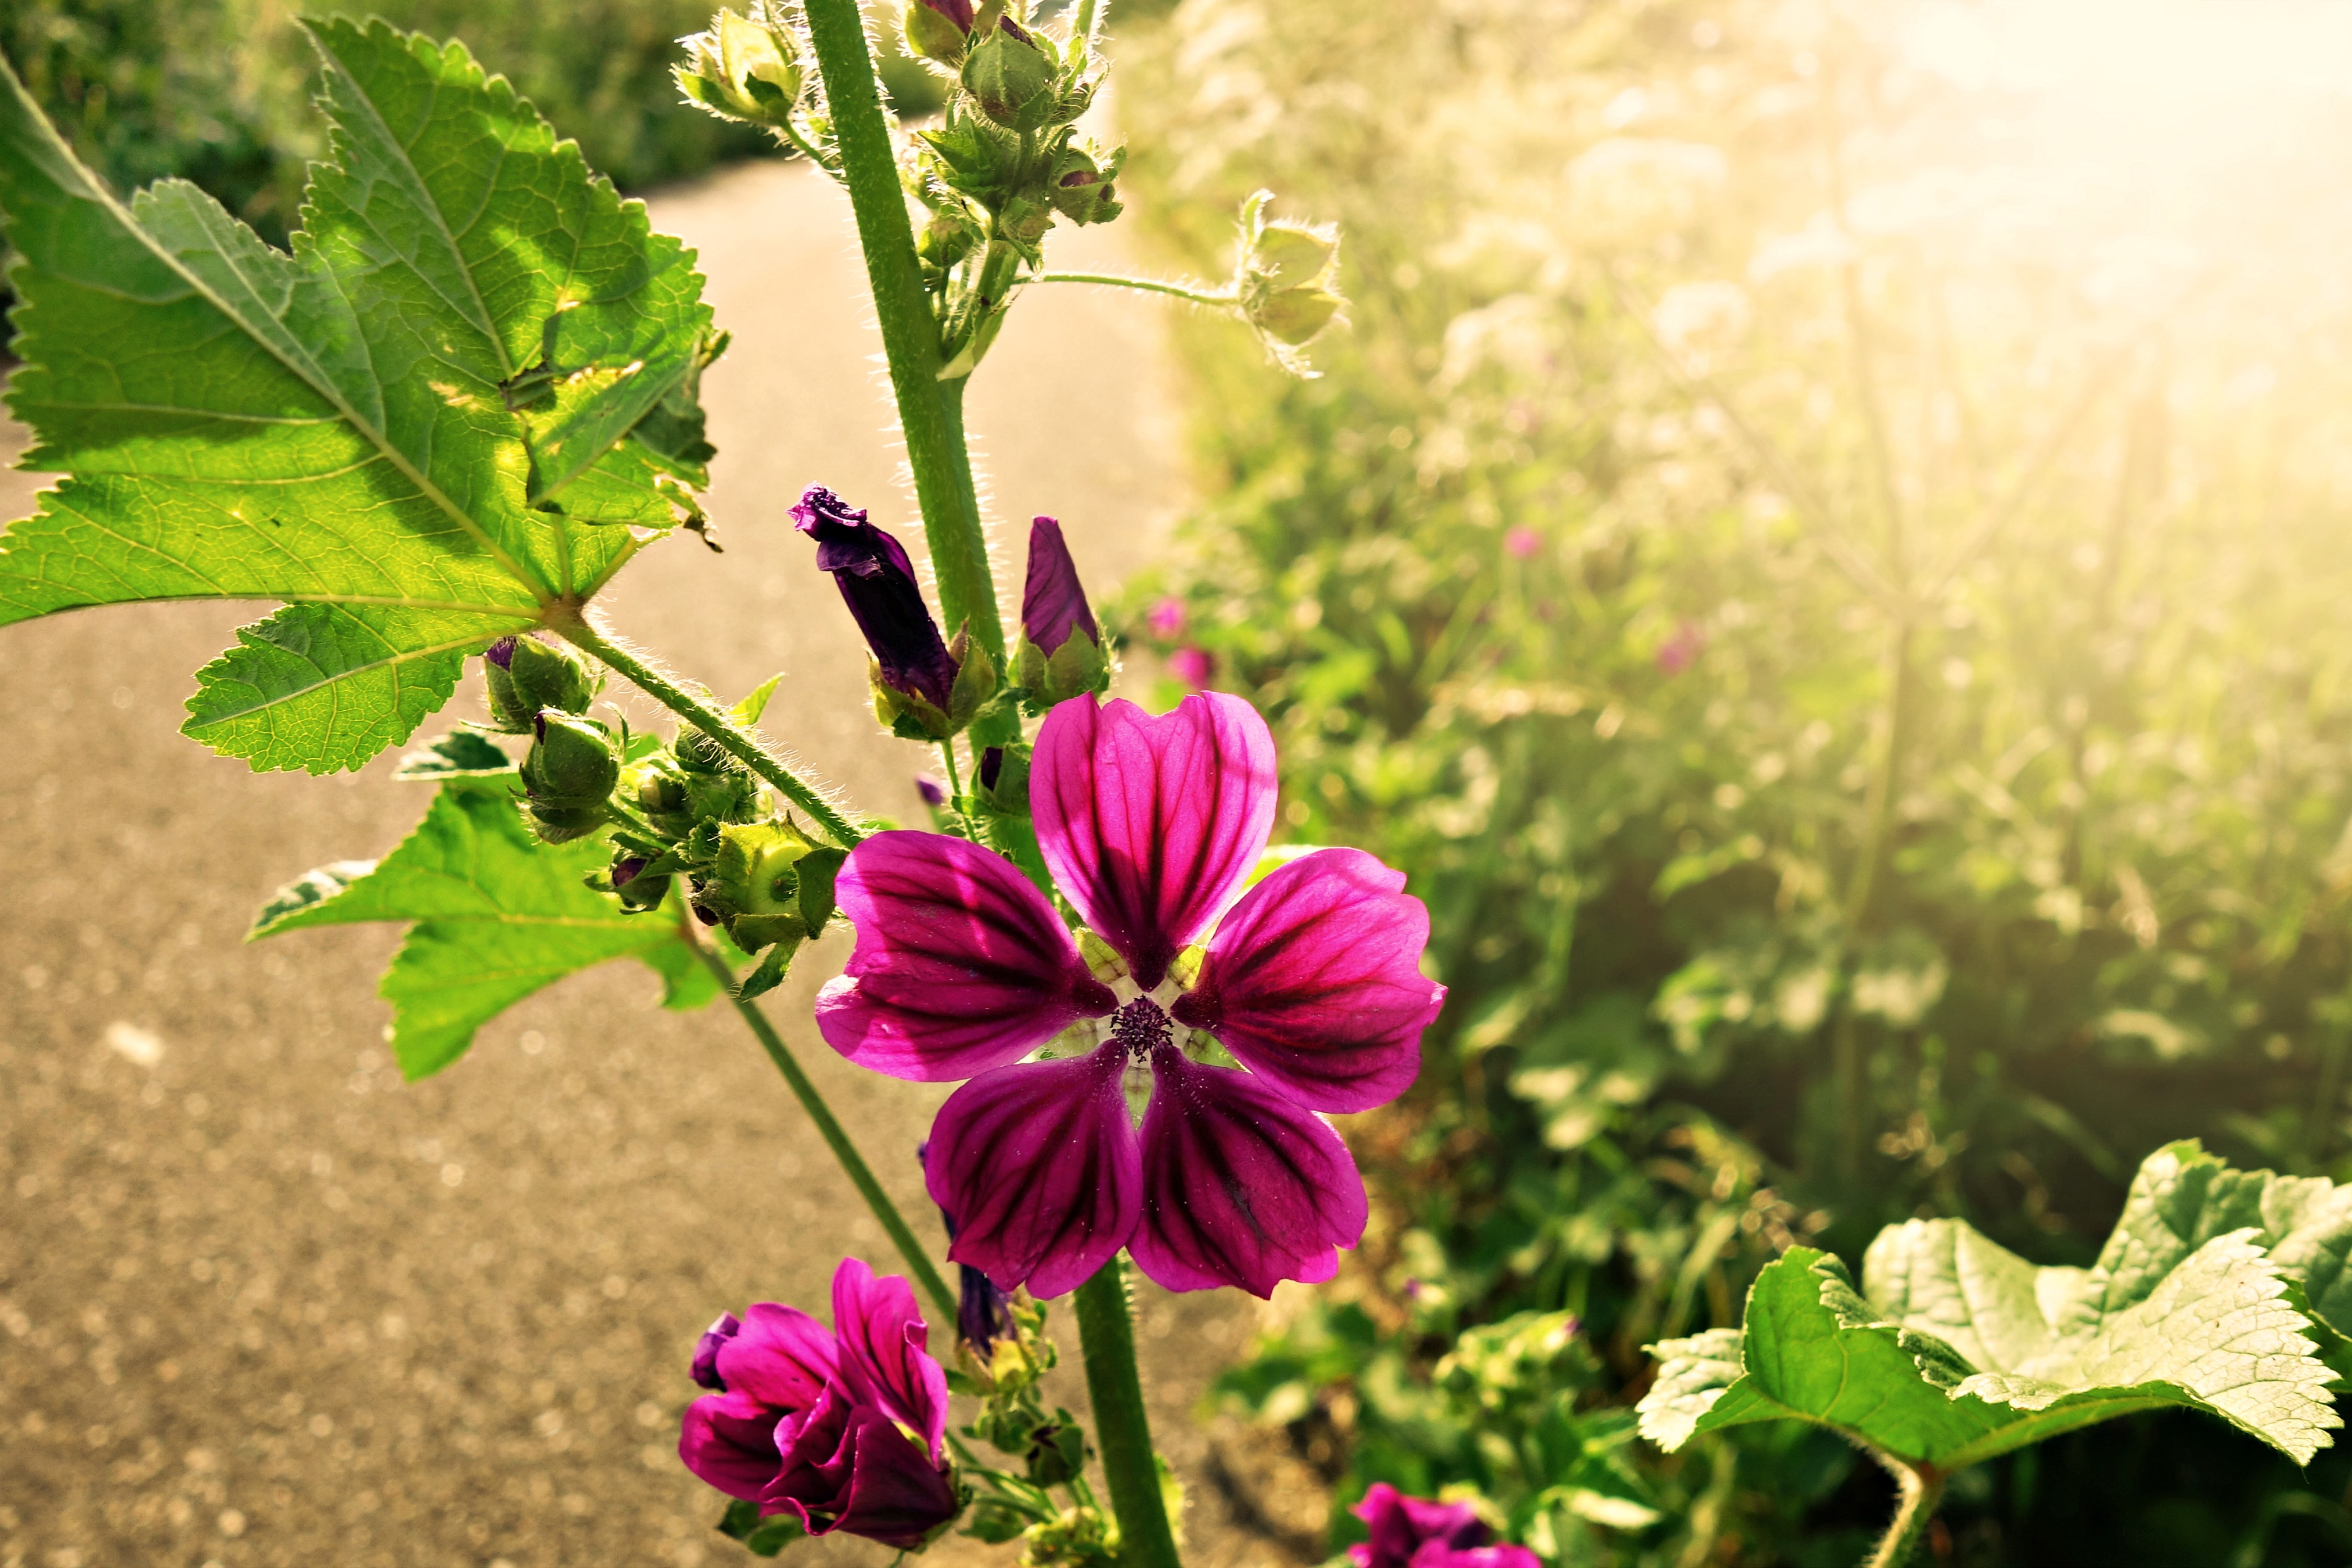
nature, blossom, plant, field, photography, meadow, flower, purple, bloom, summer, natural, botany, garden, flora, wild flower, wildflower, geranium, holland, roadside, violet, malva, lilac, floristry, macro photography, flowering plant, meadow cranesbill, roadside vegetation, flowers by the roadside, annual plant, land plant